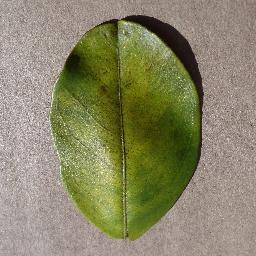
Label: Orange___Haunglongbing_(Citrus_greening)